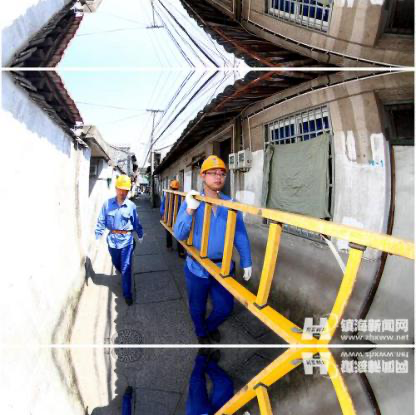
Objects in the image:
label: helmet
label: helmet
label: helmet